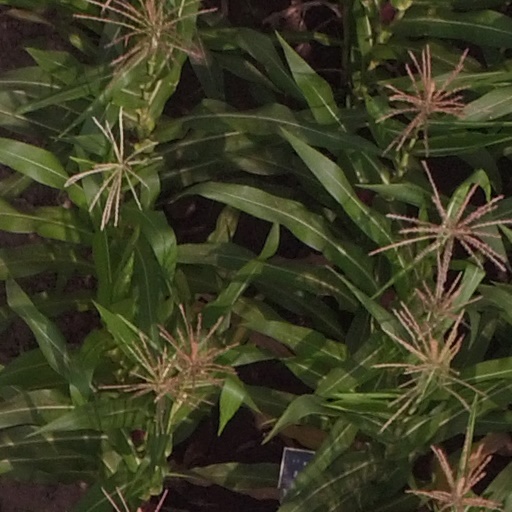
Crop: maize; corn